13 Hours by Air

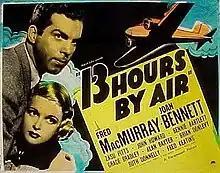
Theatrical poster

13 Hours by Air (also known as 20 Hours by Air) is a 1936 American drama film made by Paramount Pictures and directed by Mitchell Leisen. The film stars Fred MacMurray and Joan Bennett. The screenplay was written by Kenyon Nicholson and Bogart Rogers, based on story "Wild Wings" by Rogers and Frank Mitchell Dazey. "13 Hours by Air" was also the forerunner of the disaster film, a genre featuring a complex, heavily character-driven ensemble cast, exploring the personal dramas and interactions that develop among the passengers and crew as they deal with a deadly onboard emergency.